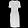
Label: Dress